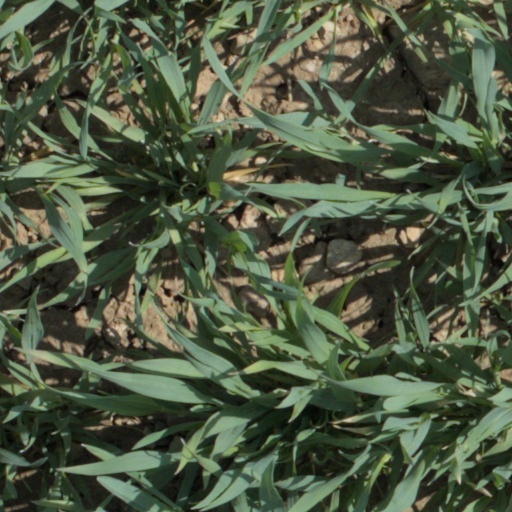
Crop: wheat